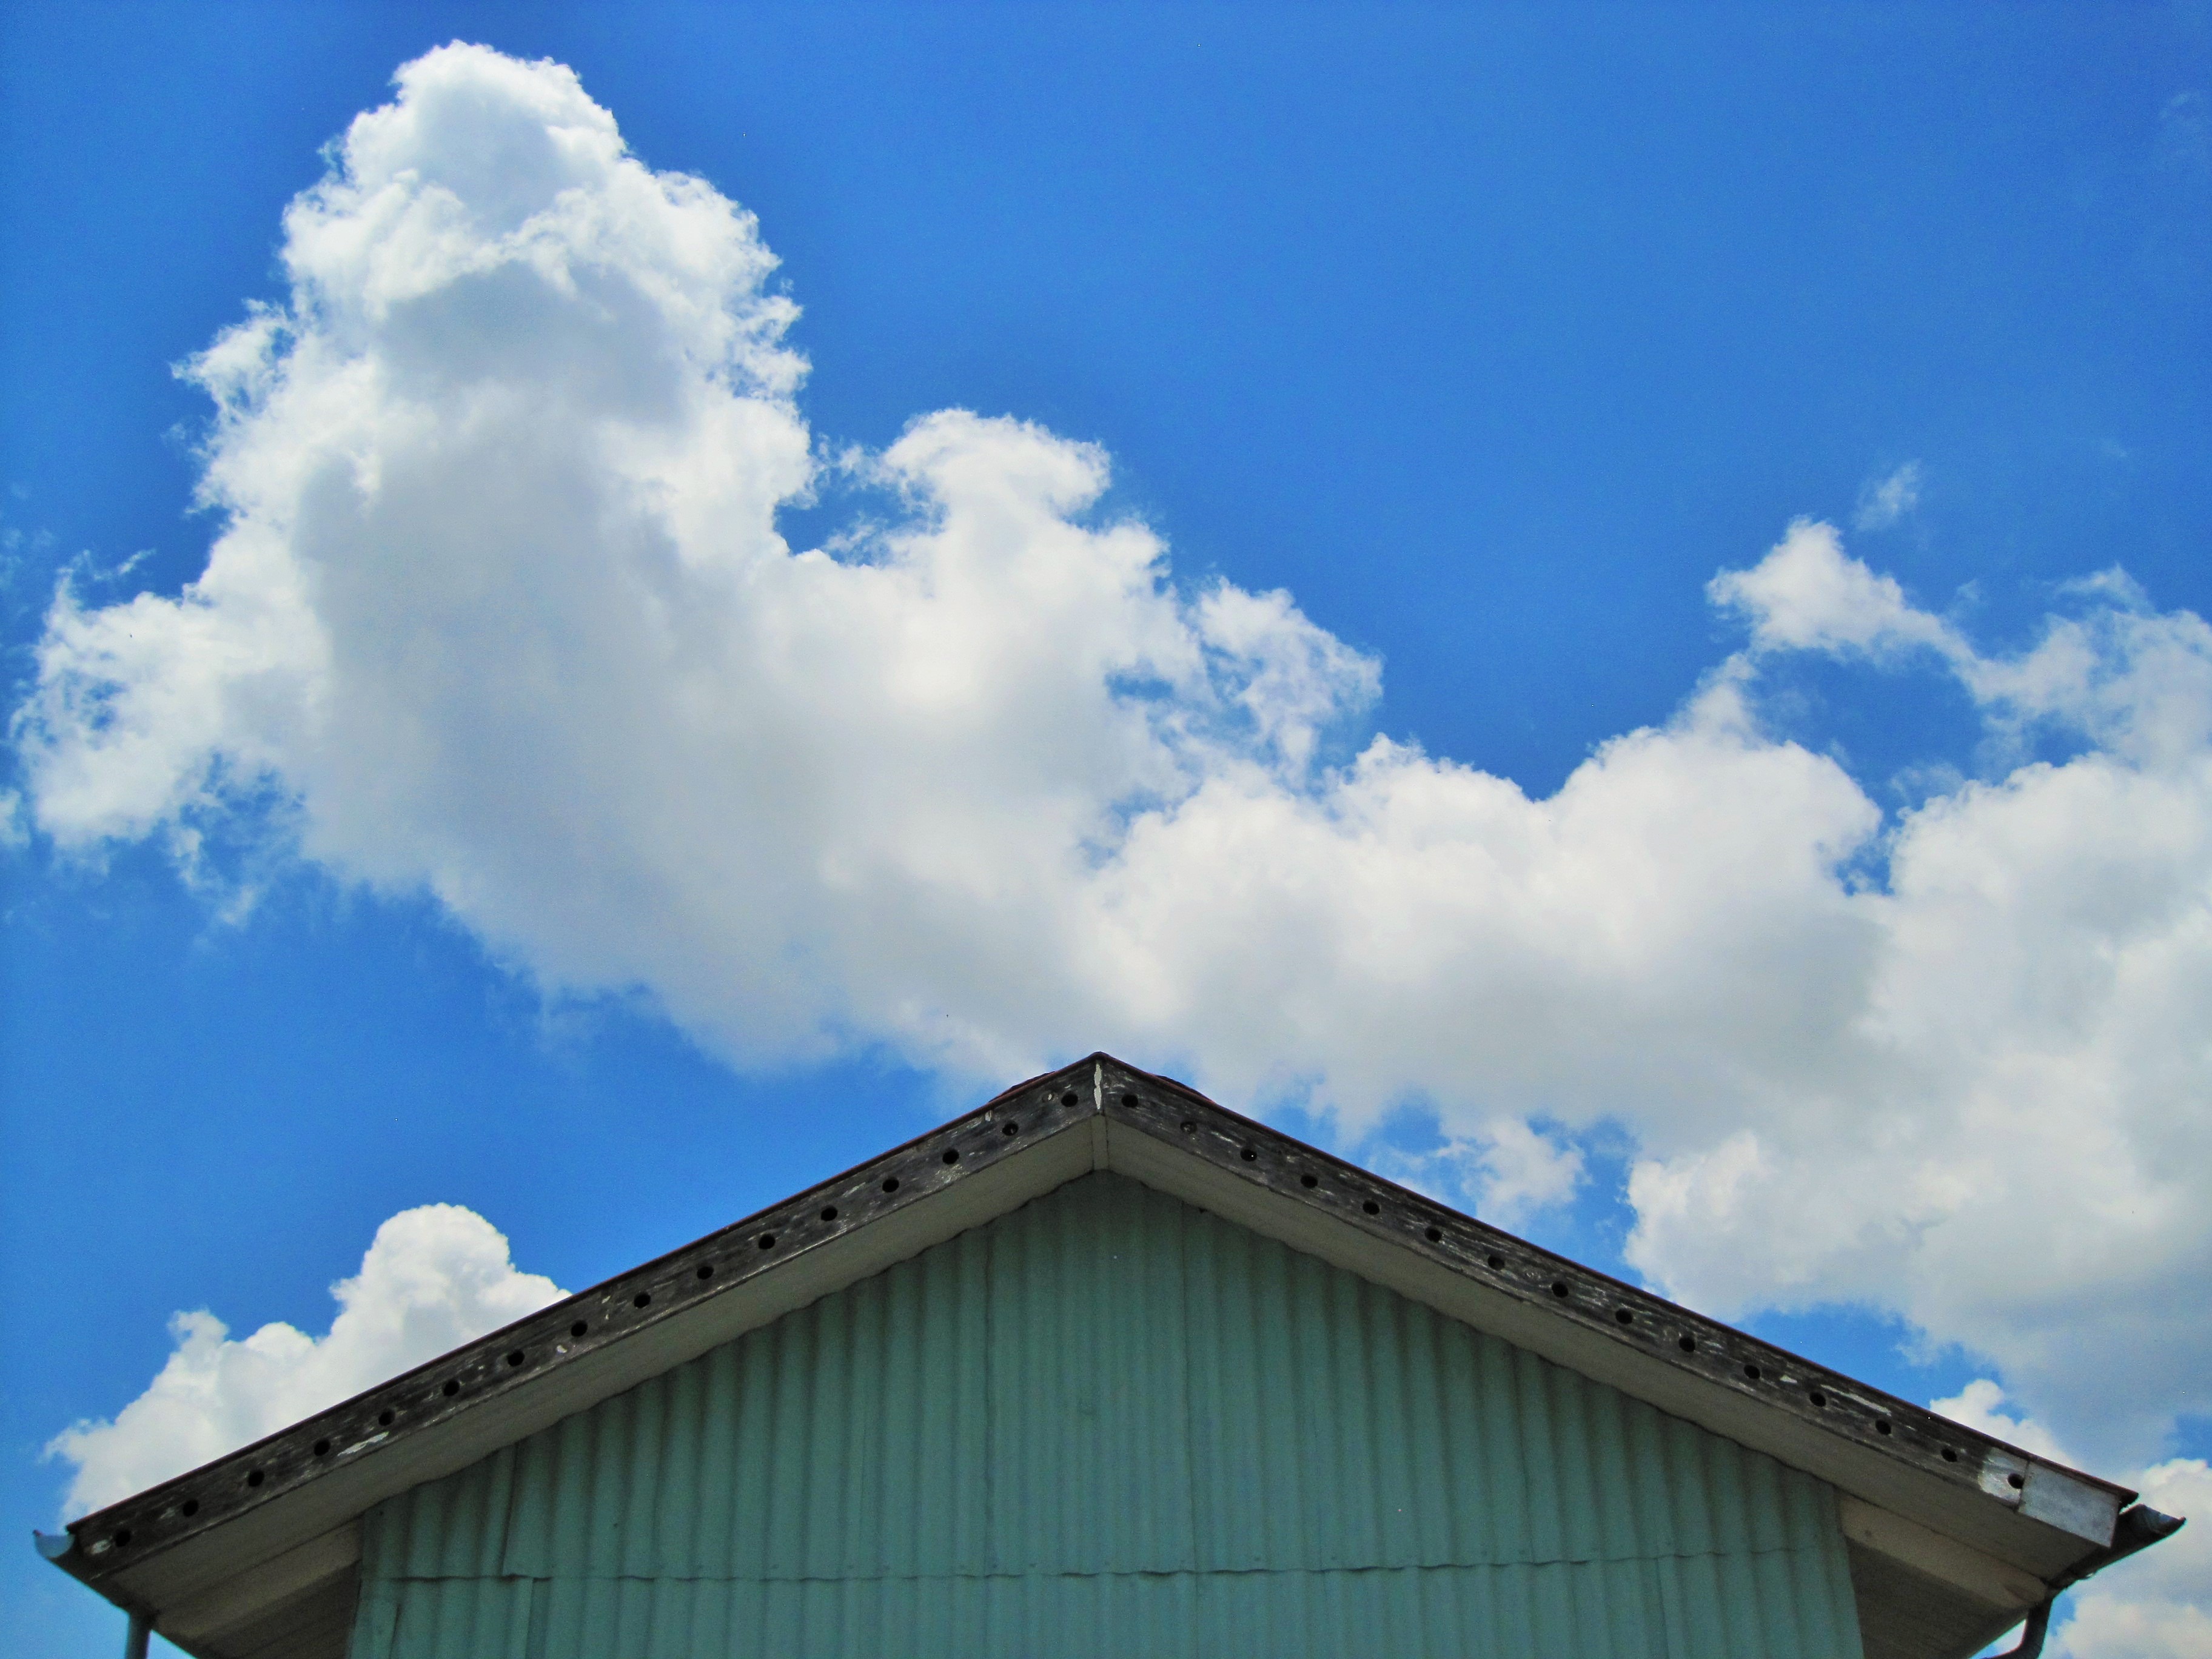
cloud, sky, sunlight, wind, roof, building, green, cumulus, facade, blue, corrugated iron, clouds, meteorological phenomenon, atmosphere of earth